Radoslav Glavaš (junior)

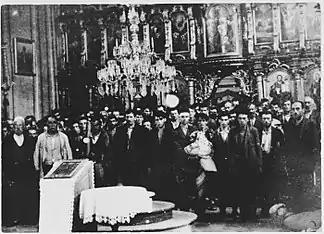
Group of Serb civilians forcibly converted at a church in Glina

As an official of the Ministry of Justice and Religion, Glavaš was charged with setting up the procedures and regulations within the programme of the mass conversion of the Eastern Orthodox Serb population to Catholicism. The programme was initiated without consultation with the Church. The head of the programme was another Franciscan Dionizije Juričev. The auxiliary bishop of Zagreb Josip Lach immediately condemned the move. However, the government ignored the bishop's condemnation, announced the introduction of the new regulations in July 1941 and started recruiting individual priests to carry out the conversions. The Church opposed the forced conversions and insisted that only it can prescribe the conditions for conversion and that the issue is out of the scope of the government. The NDH government intended to organise mass conversions, while the Church held that thorough religious education is necessary before any conversion.